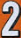
Number: 2